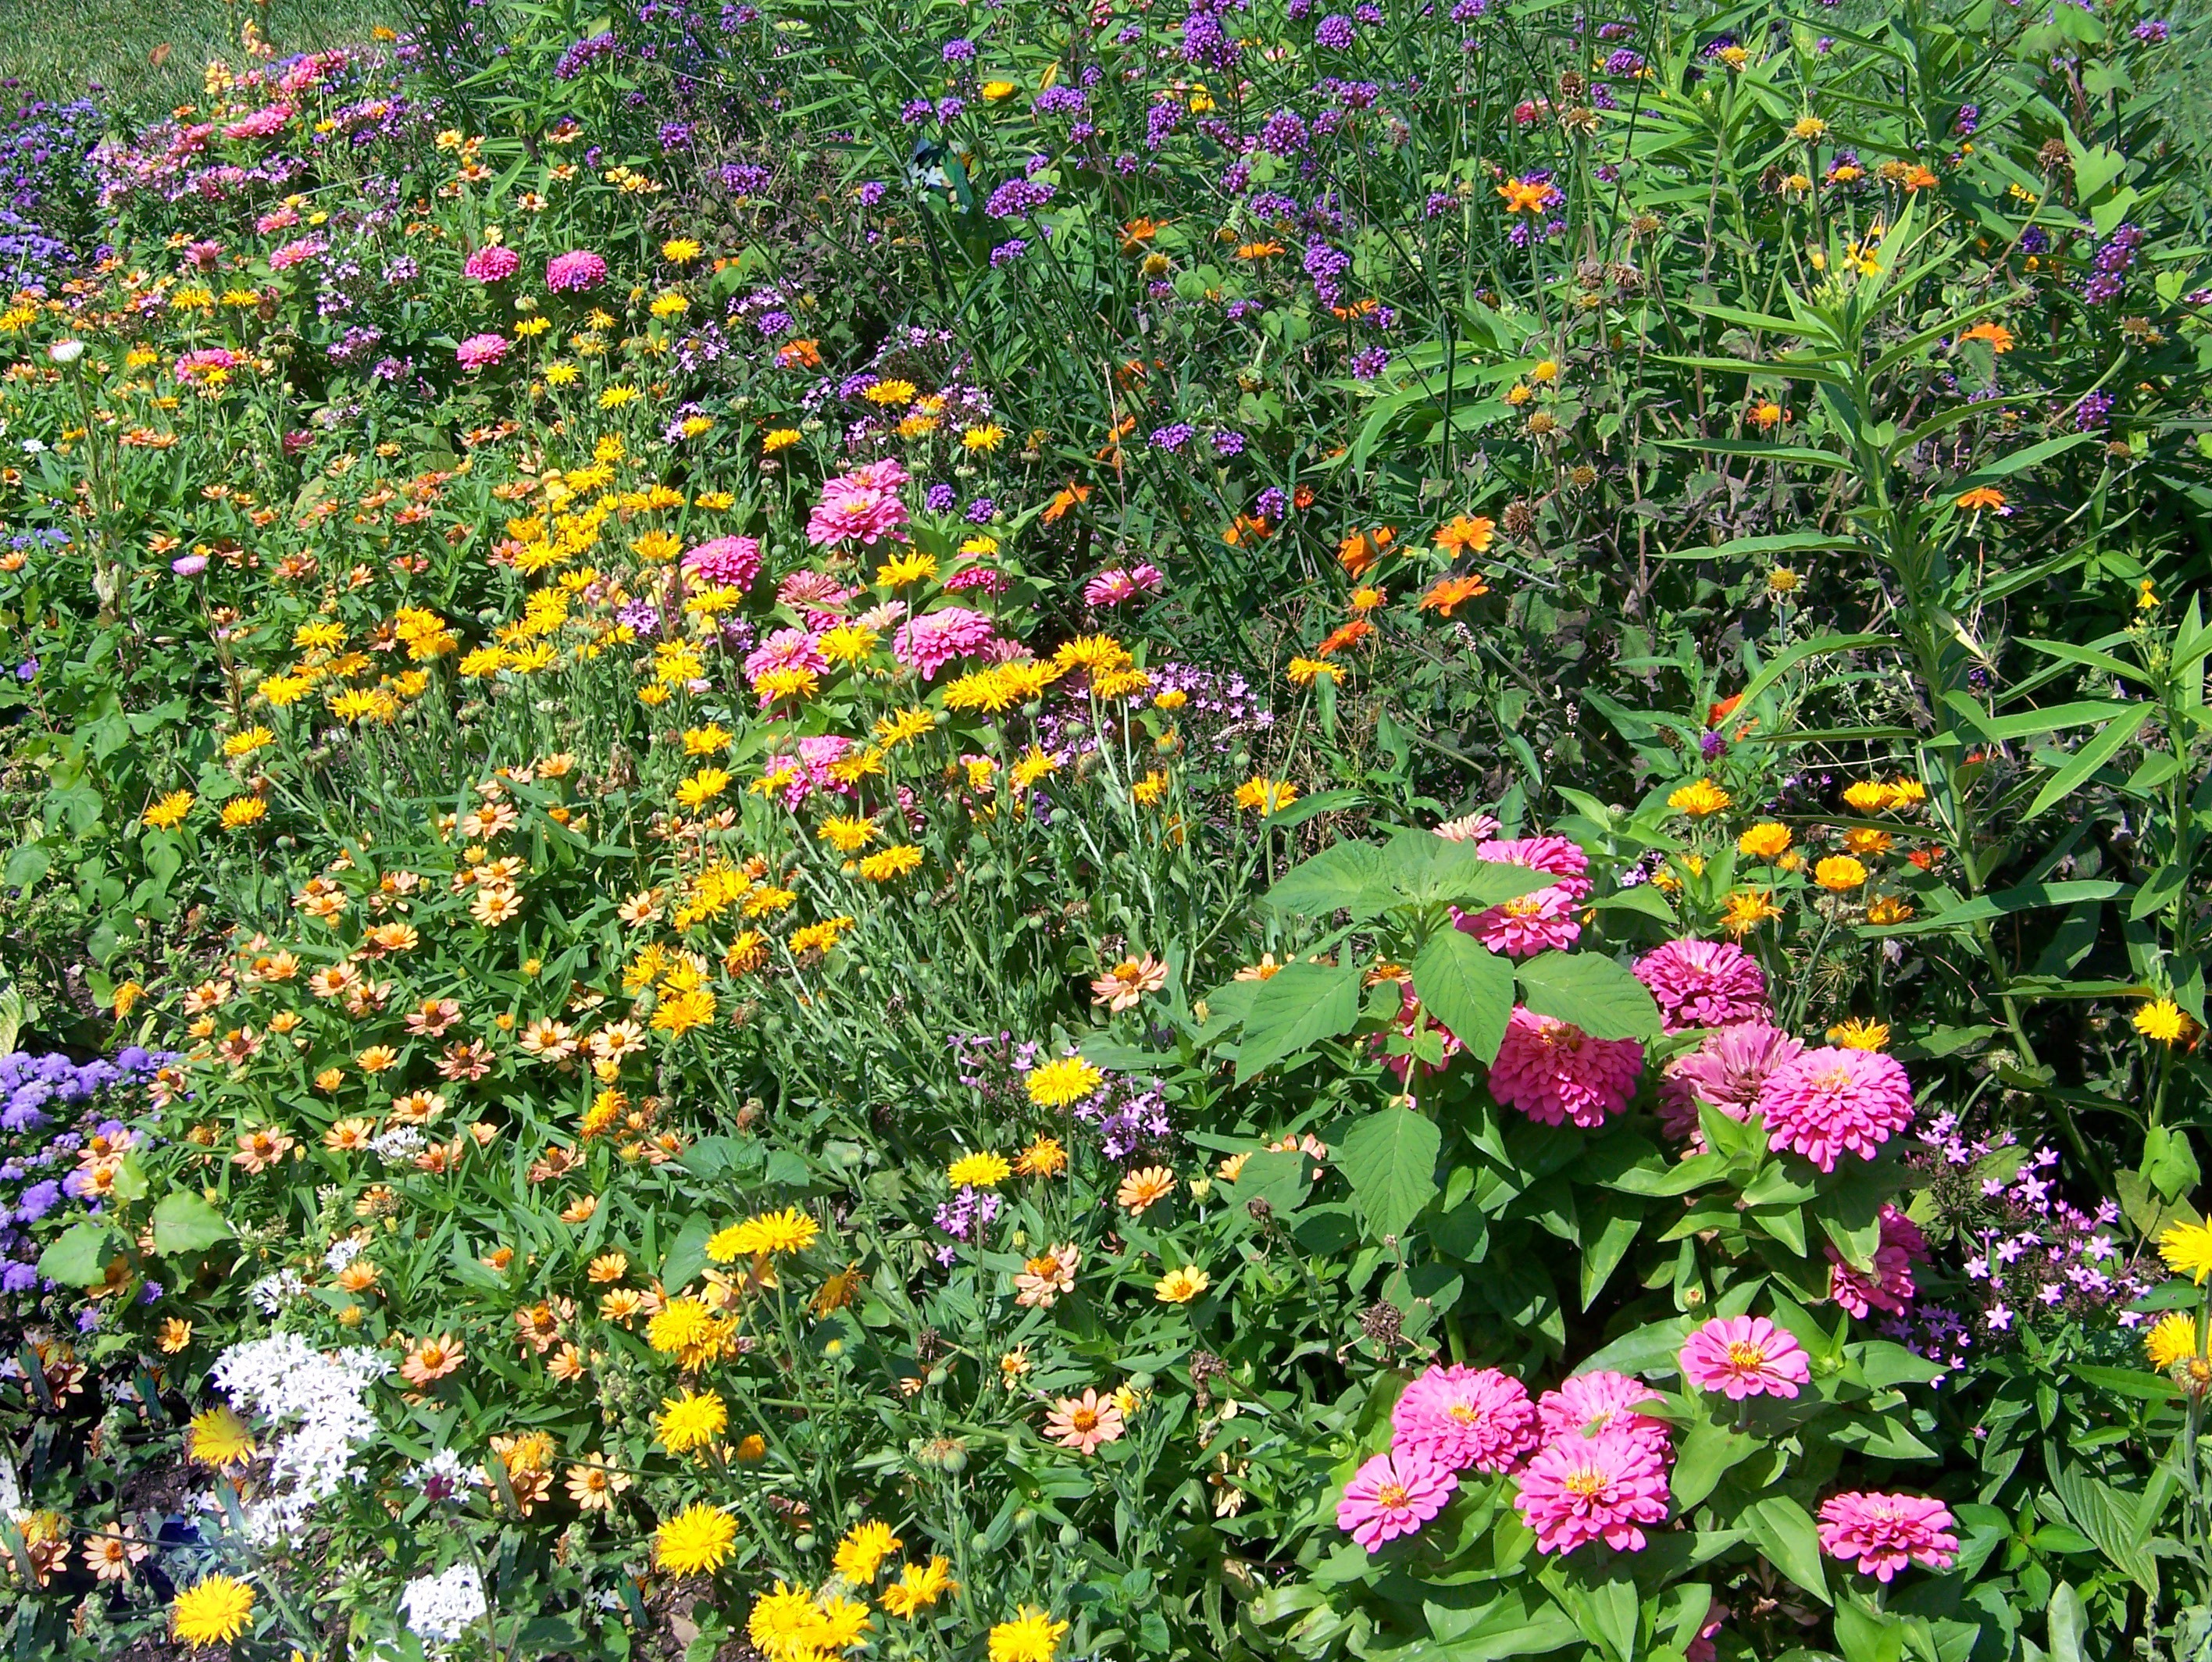
nature, blossom, plant, meadow, flower, bloom, floral, botany, colorful, garden, flora, wildflower, flowers, shrub, detail, flowering plant, daisy family, annual plant, land plant